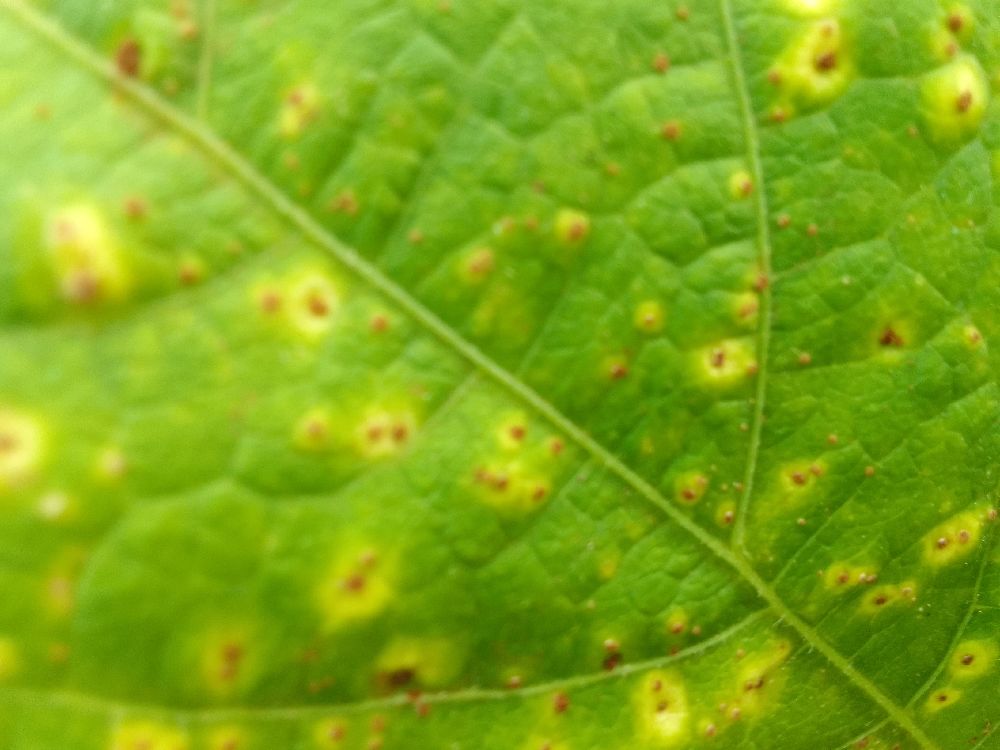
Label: rust